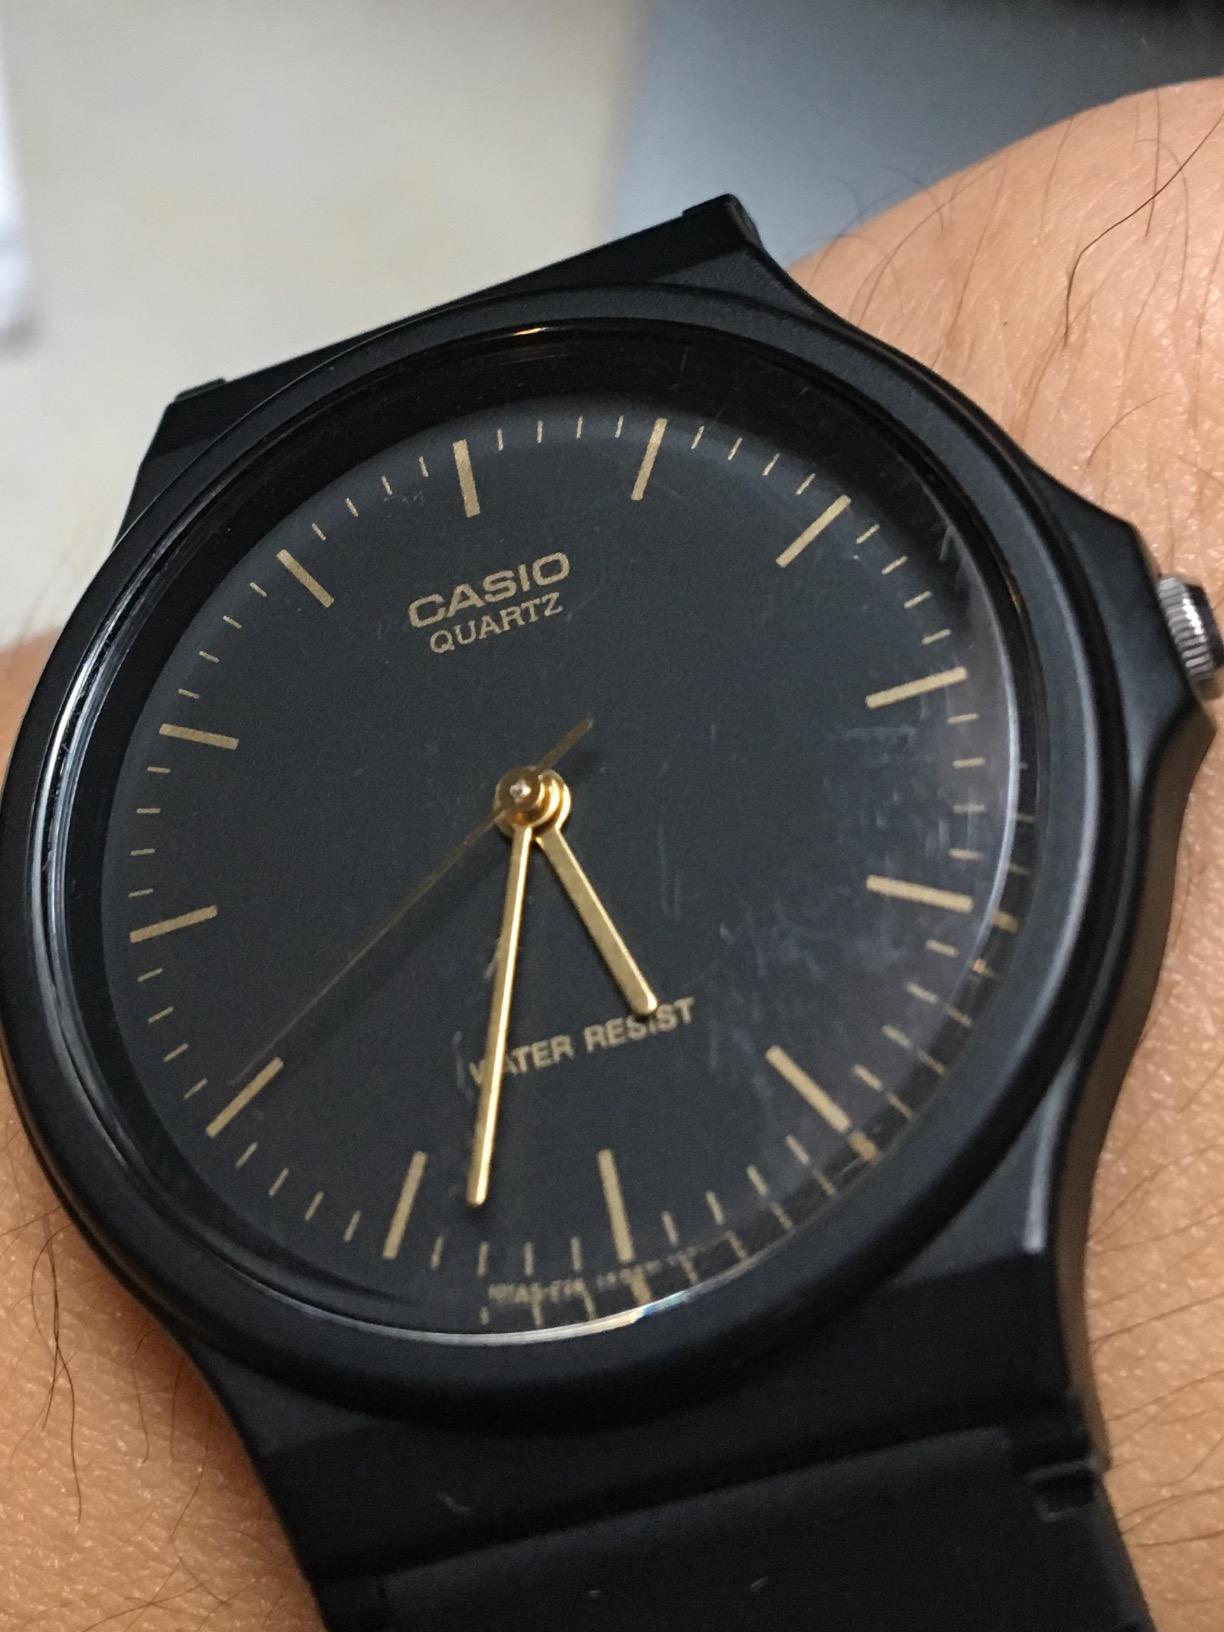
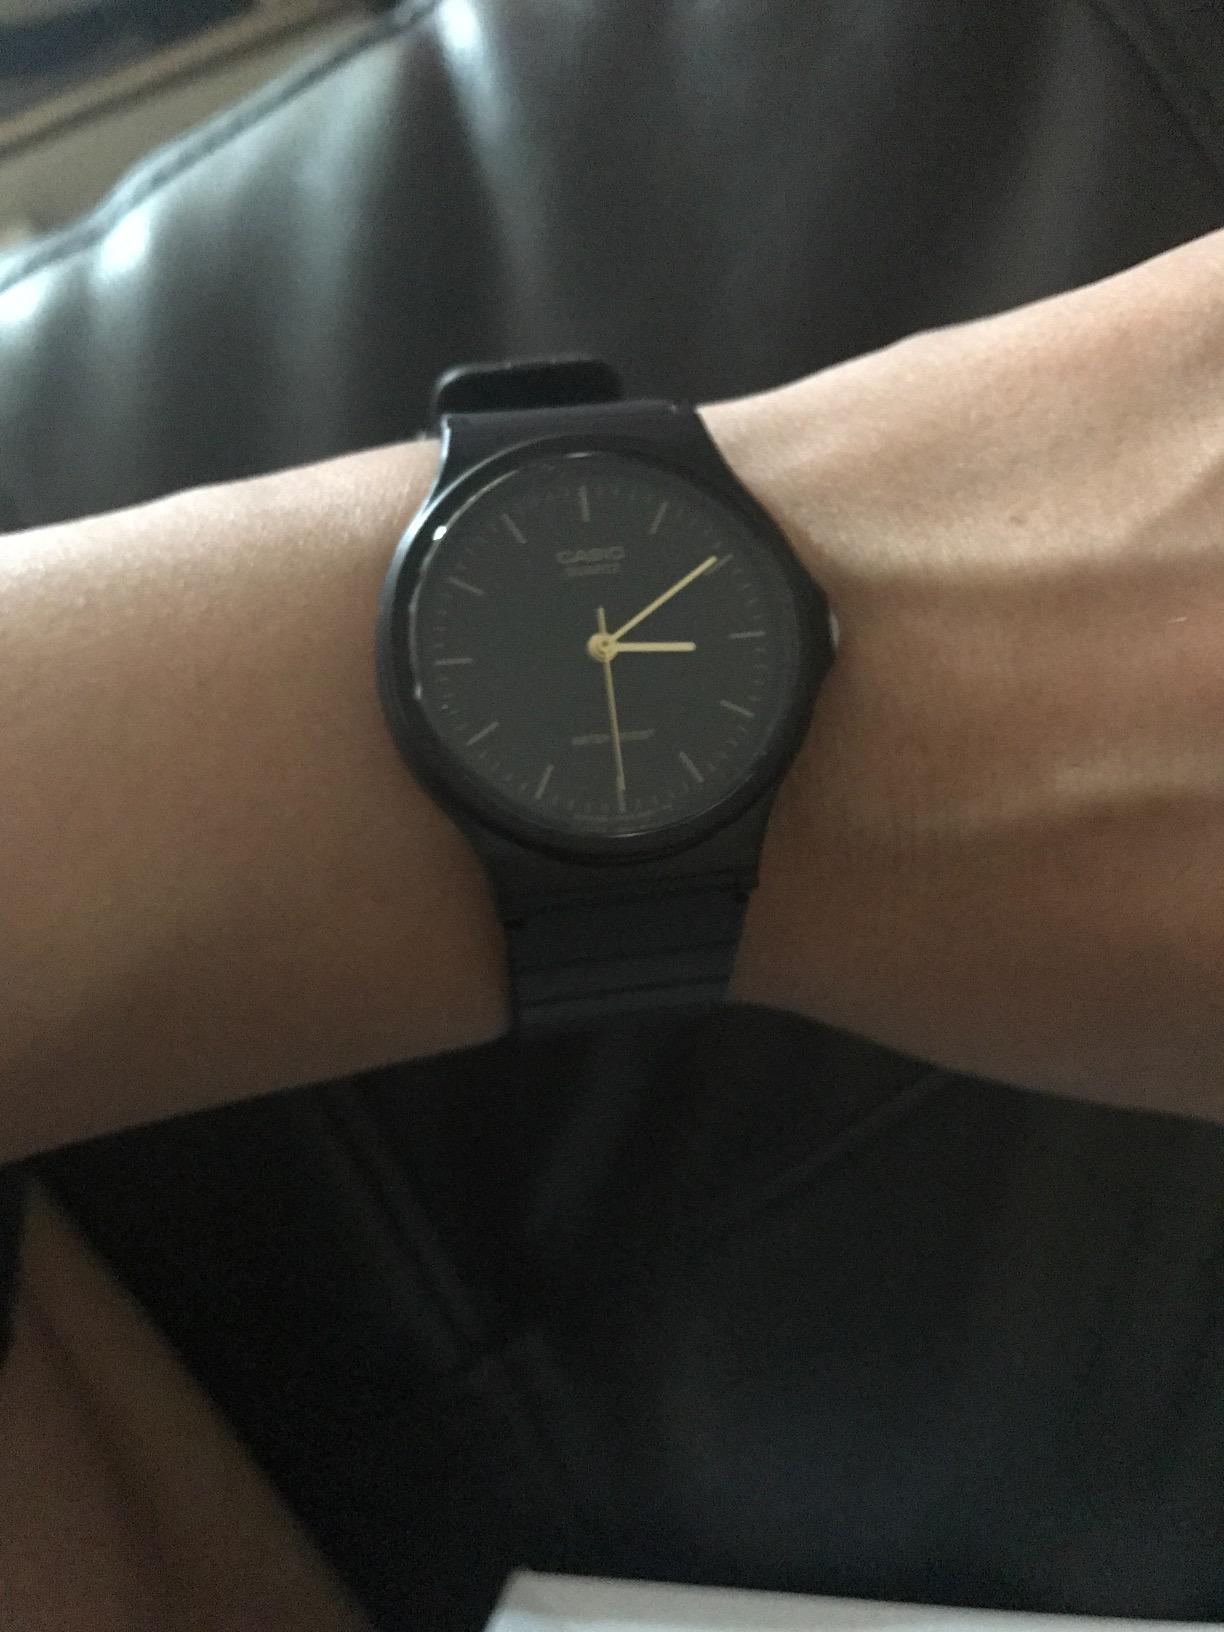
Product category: accessories_watch
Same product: yes